Anna Blackburne

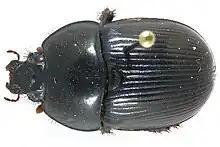
A pinned black beetle specimen on white background

One of the naturalists who visited the Blackburnes was Johann Reinhold Forster, who in 1767 had been appointed as tutor in modern languages and natural history at Warrington Academy. Forster's scientific lectures at Warrington covered biology, entomology and mineralogy. In 1768, Forster dined at Orford Hall every Saturday, helped Blackburne with the arrangement of her insect collection, and read his lectures on entomology to her. Blackburne allowed Forster to use the family's library, and encouraged him to publish his work. For his friend Thomas Pennant, another naturalist, Forster unsuccessfully tried to obtain duplicates of shells in her collection. Until he moved to London in 1770, Forster and Blackburne had a mutually beneficial relationship. While she received education, he benefitted from their social relationship and her library. Forster even expected Blackburne to order books for him. Forster later took part in the second voyage of James Cook as the expedition's naturalist. After his return, he and his son Georg published some of the botanical results of the voyage in the book . The book was printed in both quarto and folio formats. Blackburne received one of the few folio copies, which were given by the Forsters as presents to royalty as well as friends and supporters. Forster dedicated one genus of plants to Blackburne and her father, "Blackburnia", including "Blackburnia pinnata", now called "Zanthoxylum pinnatum". In the dedication, Forster mentioned John's garden and Anna's collections, thanking both for allowing him to use their "most informative museum".